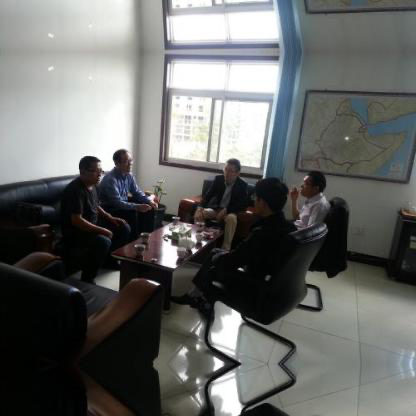
Objects in the image:
label: head
label: head
label: head
label: head
label: head